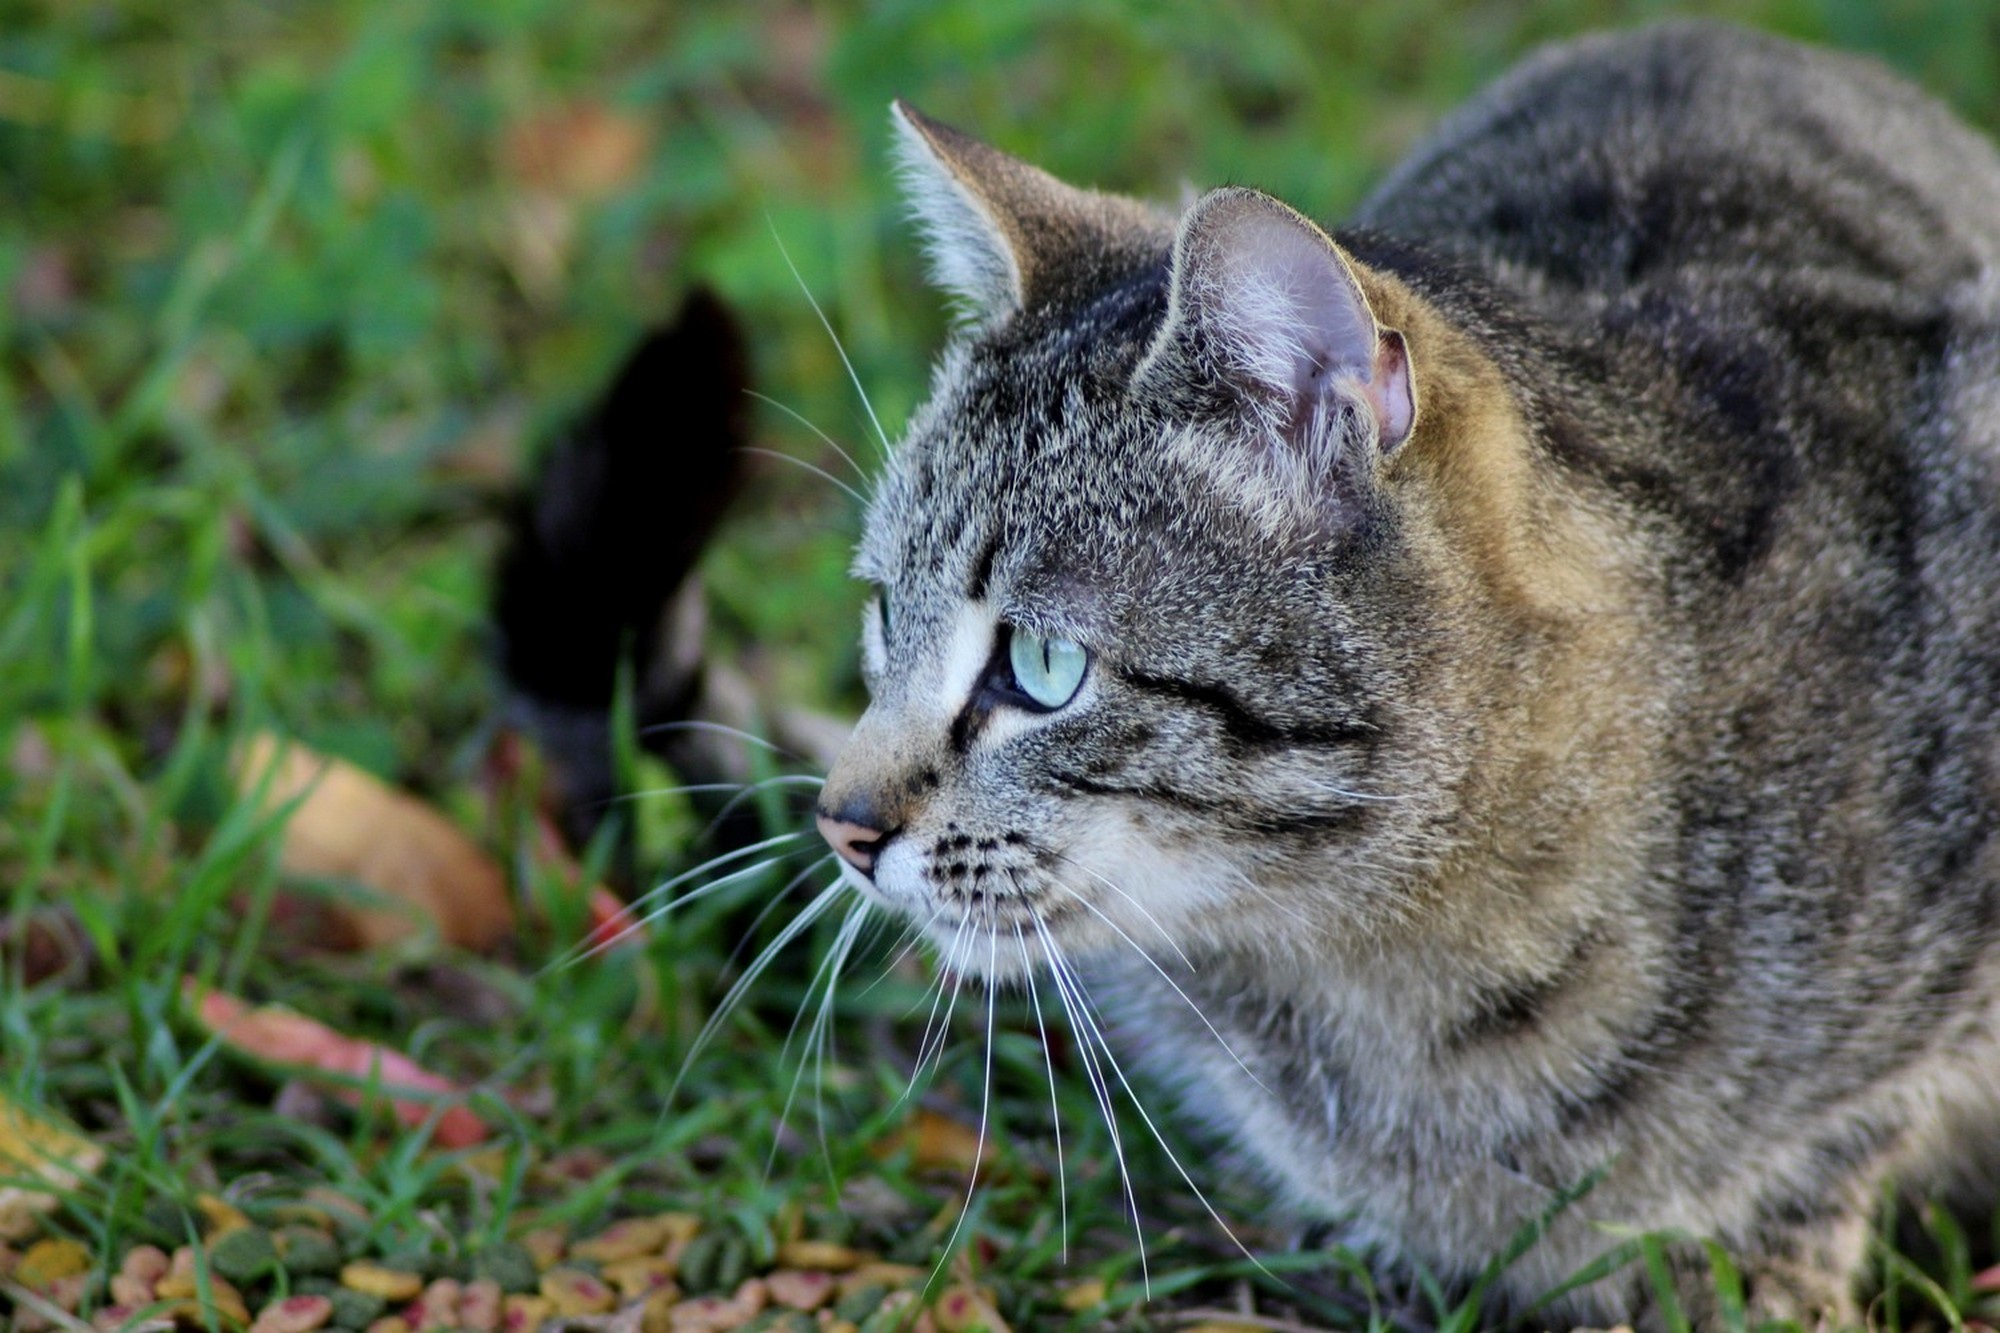
grass, outdoor, animal, wildlife, kitten, cat, feline, mammal, fauna, striped, domestic animal, close up, whiskers, vertebrate, cat eyes, green grass, tabby cat, european shorthair, grey fur, wild cat, small to medium sized cats, cat like mammal, domestic short haired cat, pixie bob